IIT Kharagpur

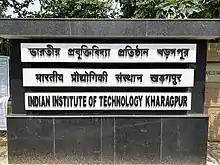
IIT Kharagpur Main Entrance Gate

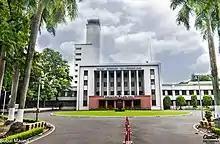
IIT Kharagpur main building

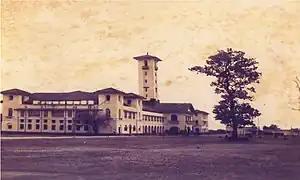
The Hijli Detention Camp (photographed in 1951) served as IIT Kharagpur's first academic building

On the grounds that West Bengal had the highest concentration of industries at the time, Bidhan Chandra Roy, the Chief Minister of West Bengal, persuaded Jawaharlal Nehru (India's first prime minister) to establish the first institute in West Bengal. The first Indian Institute of Technology was thus established in May 1950 as the Eastern Higher Technical Institute. It was located in Esplanade East, Calcutta, and in September 1950 shifted to its permanent campus at Hijli, Kharagpur – south-west of Kolkata (formerly called Calcutta). Hijli had been used as a detention camp during the period of British rule in India, where Indian independence activists were imprisoned.